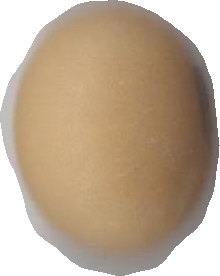
Variety: Anjasmoro